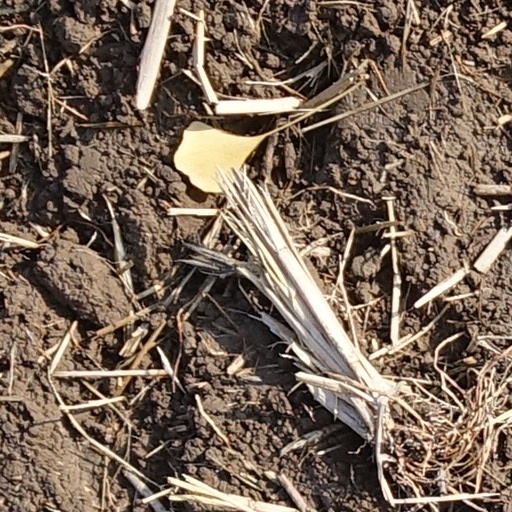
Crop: wheat